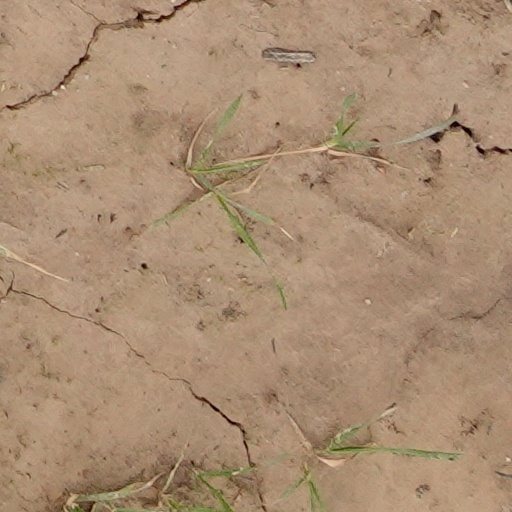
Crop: wheat